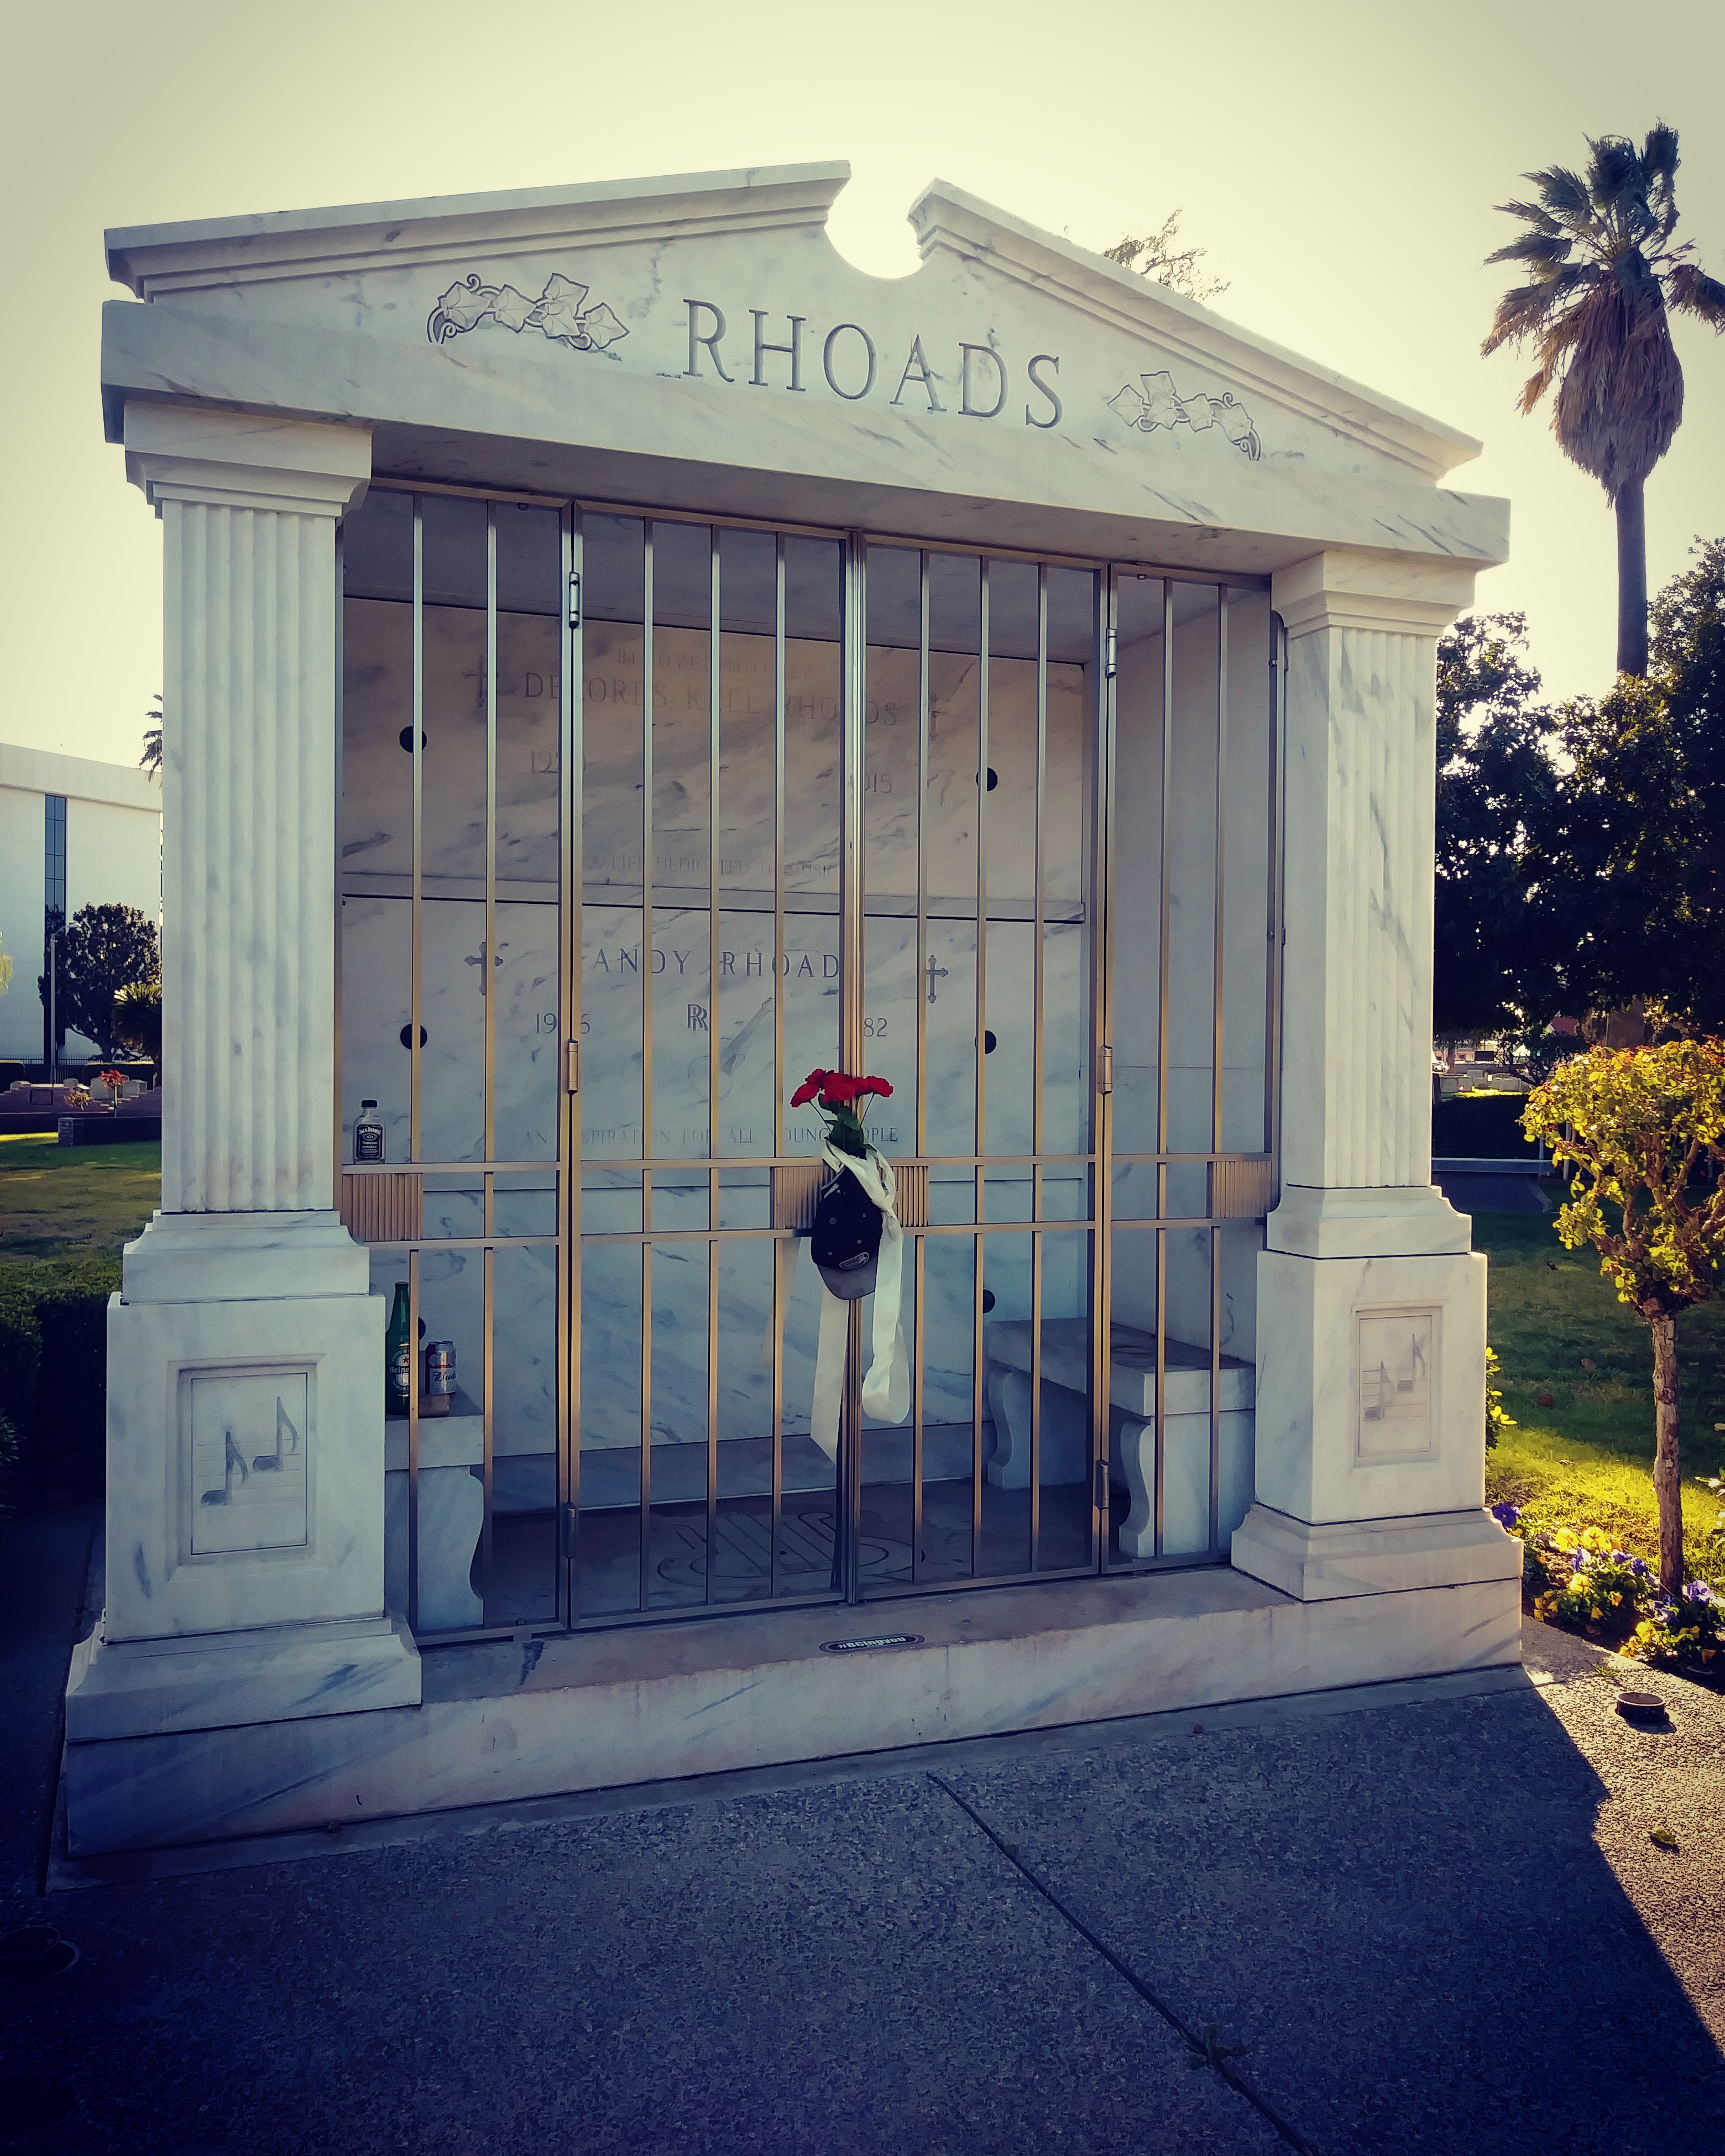
city, structure, architecture, facade, building, door, window, house, tree